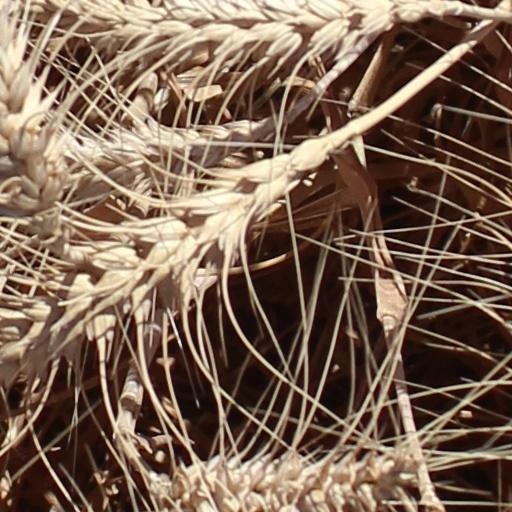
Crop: wheat